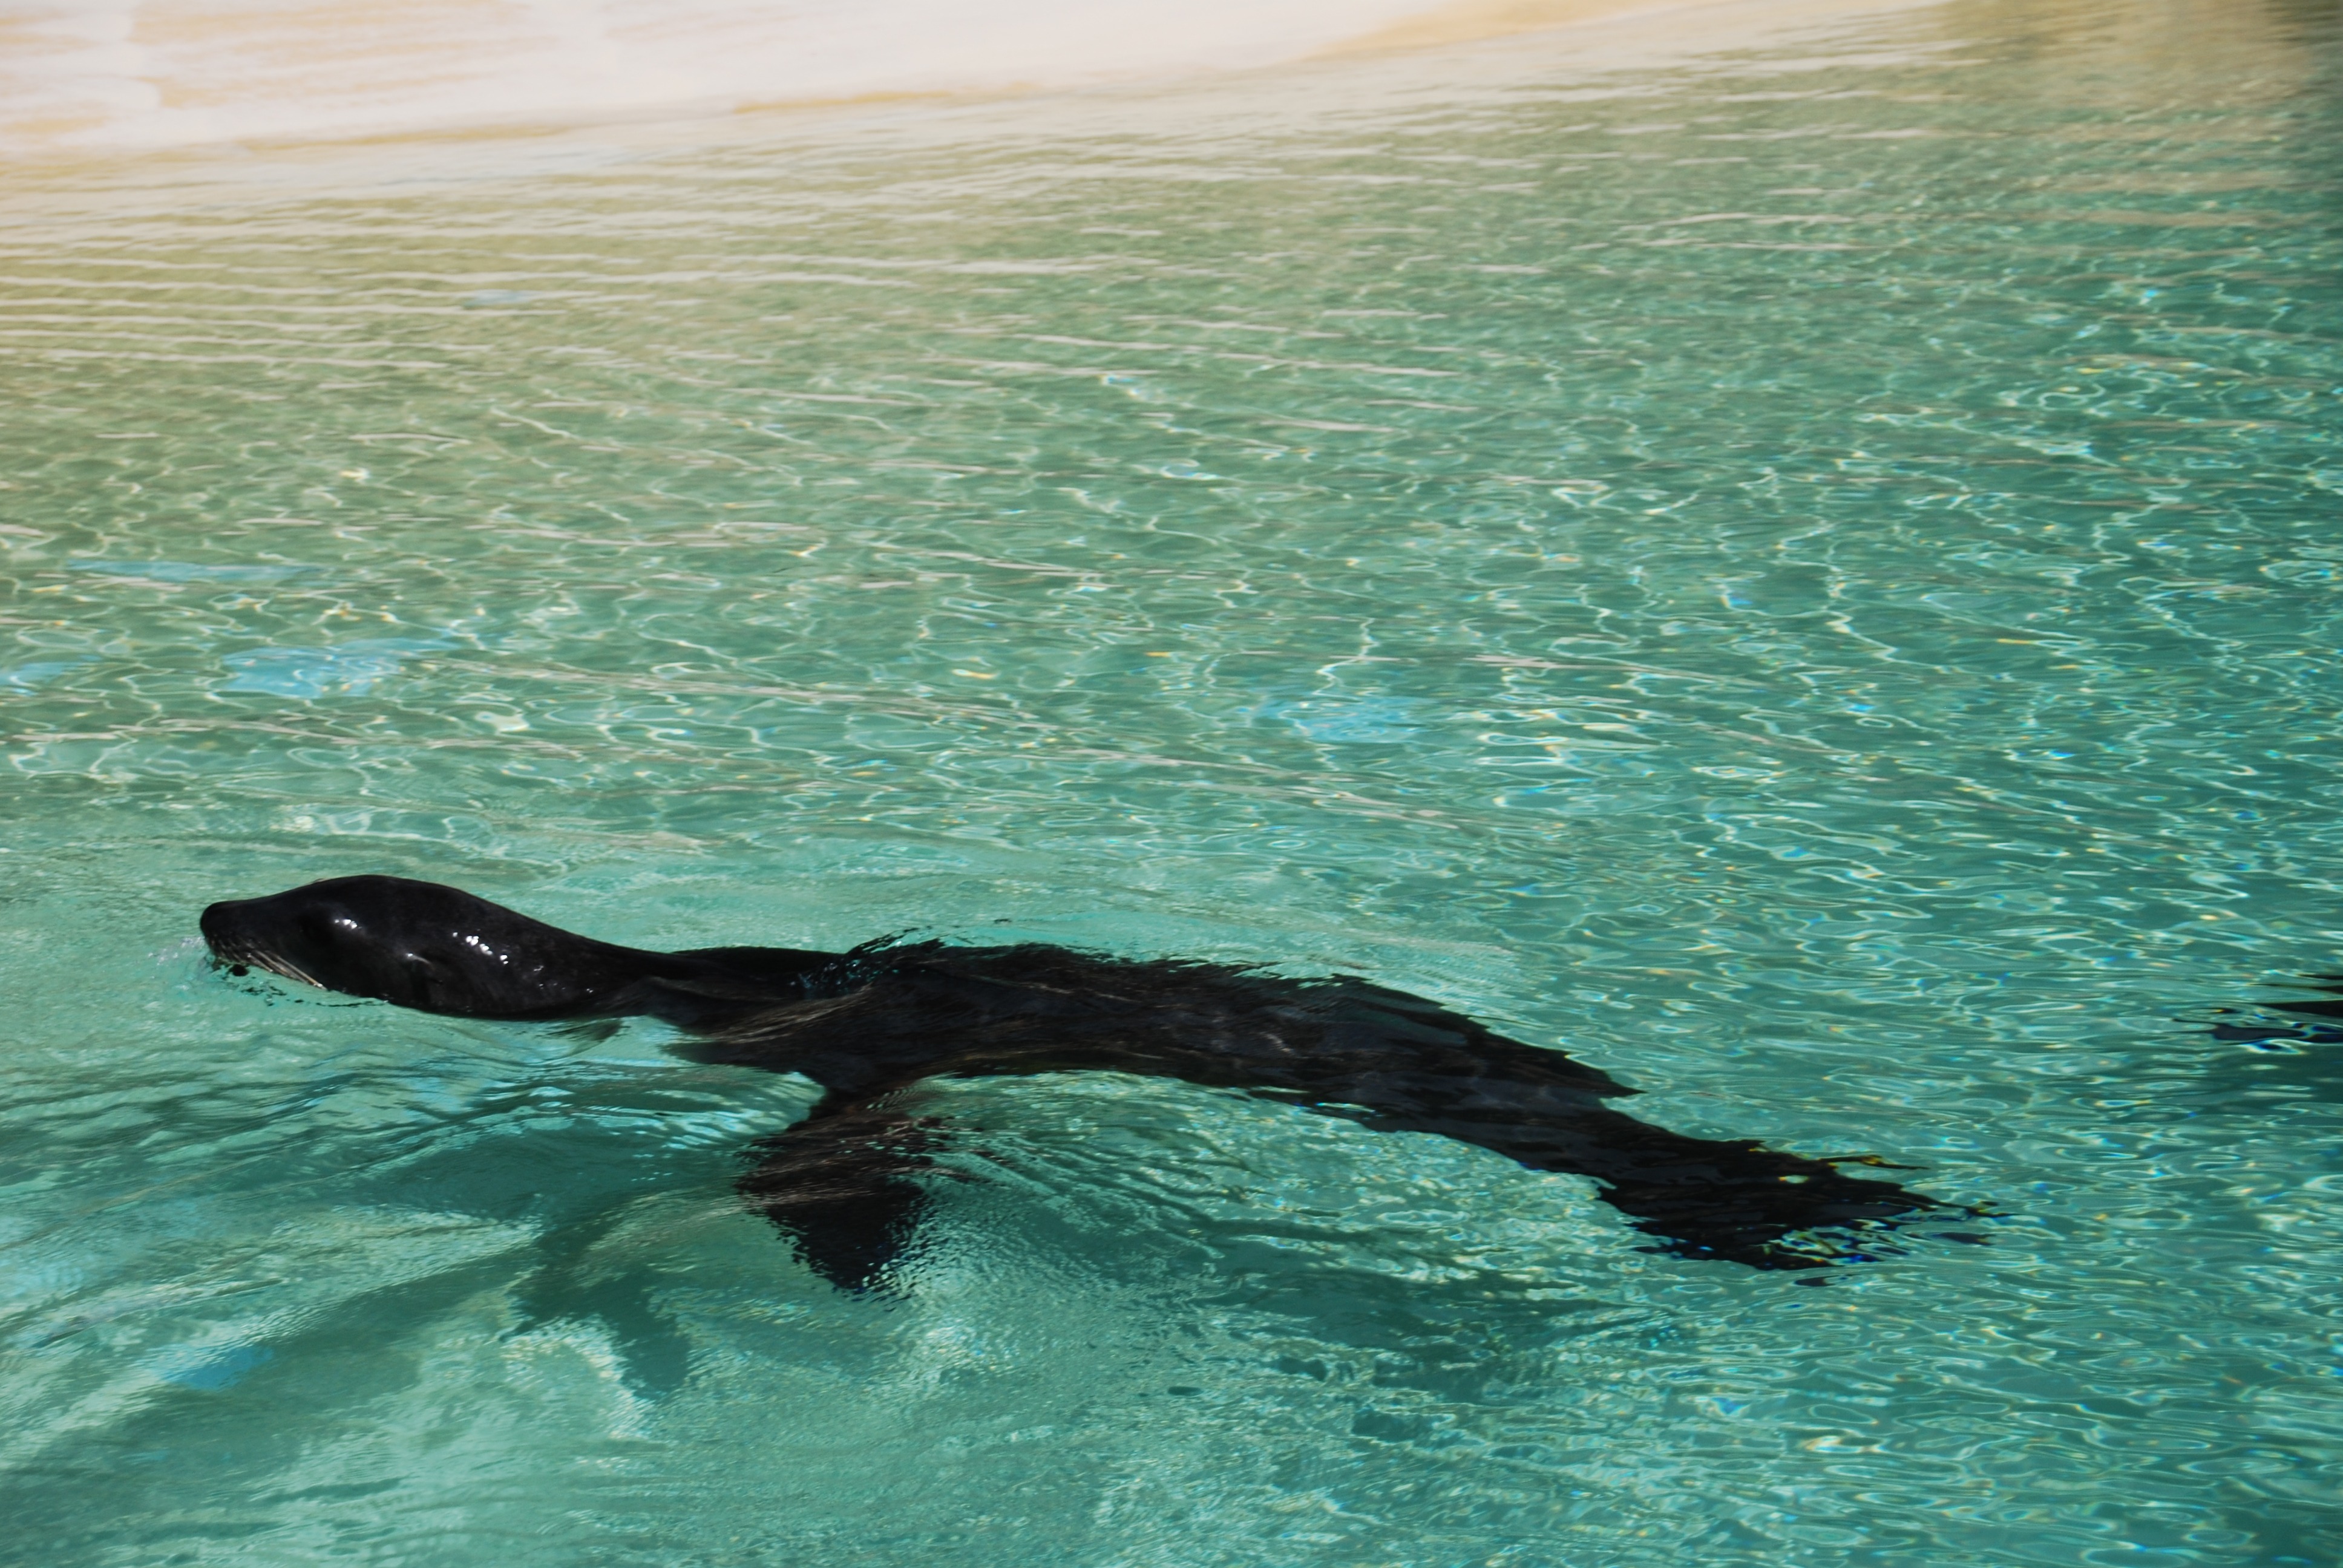
sea, water, ocean, wave, travel, recreation, underwater, park, blue, reptile, siam, spain, aqua, islands, canary, adeje